Electron microscope

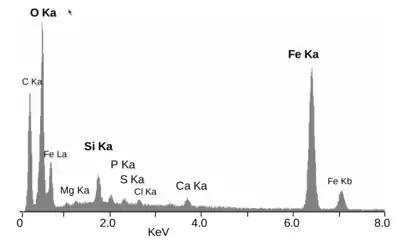
EDS spectrum of the mineral crust of the vent shrimp "Rimicaris exoculata" Most of these peaks are K-alpha and K-beta lines. One peak is from the L shell of iron.

The most common methods of obtaining images in an electron microscope involve selecting different directions for the electrons that have been transmitted through a sample, and/or electrons of different energies. There are a very large number of methods of doing this, although not all are very common.